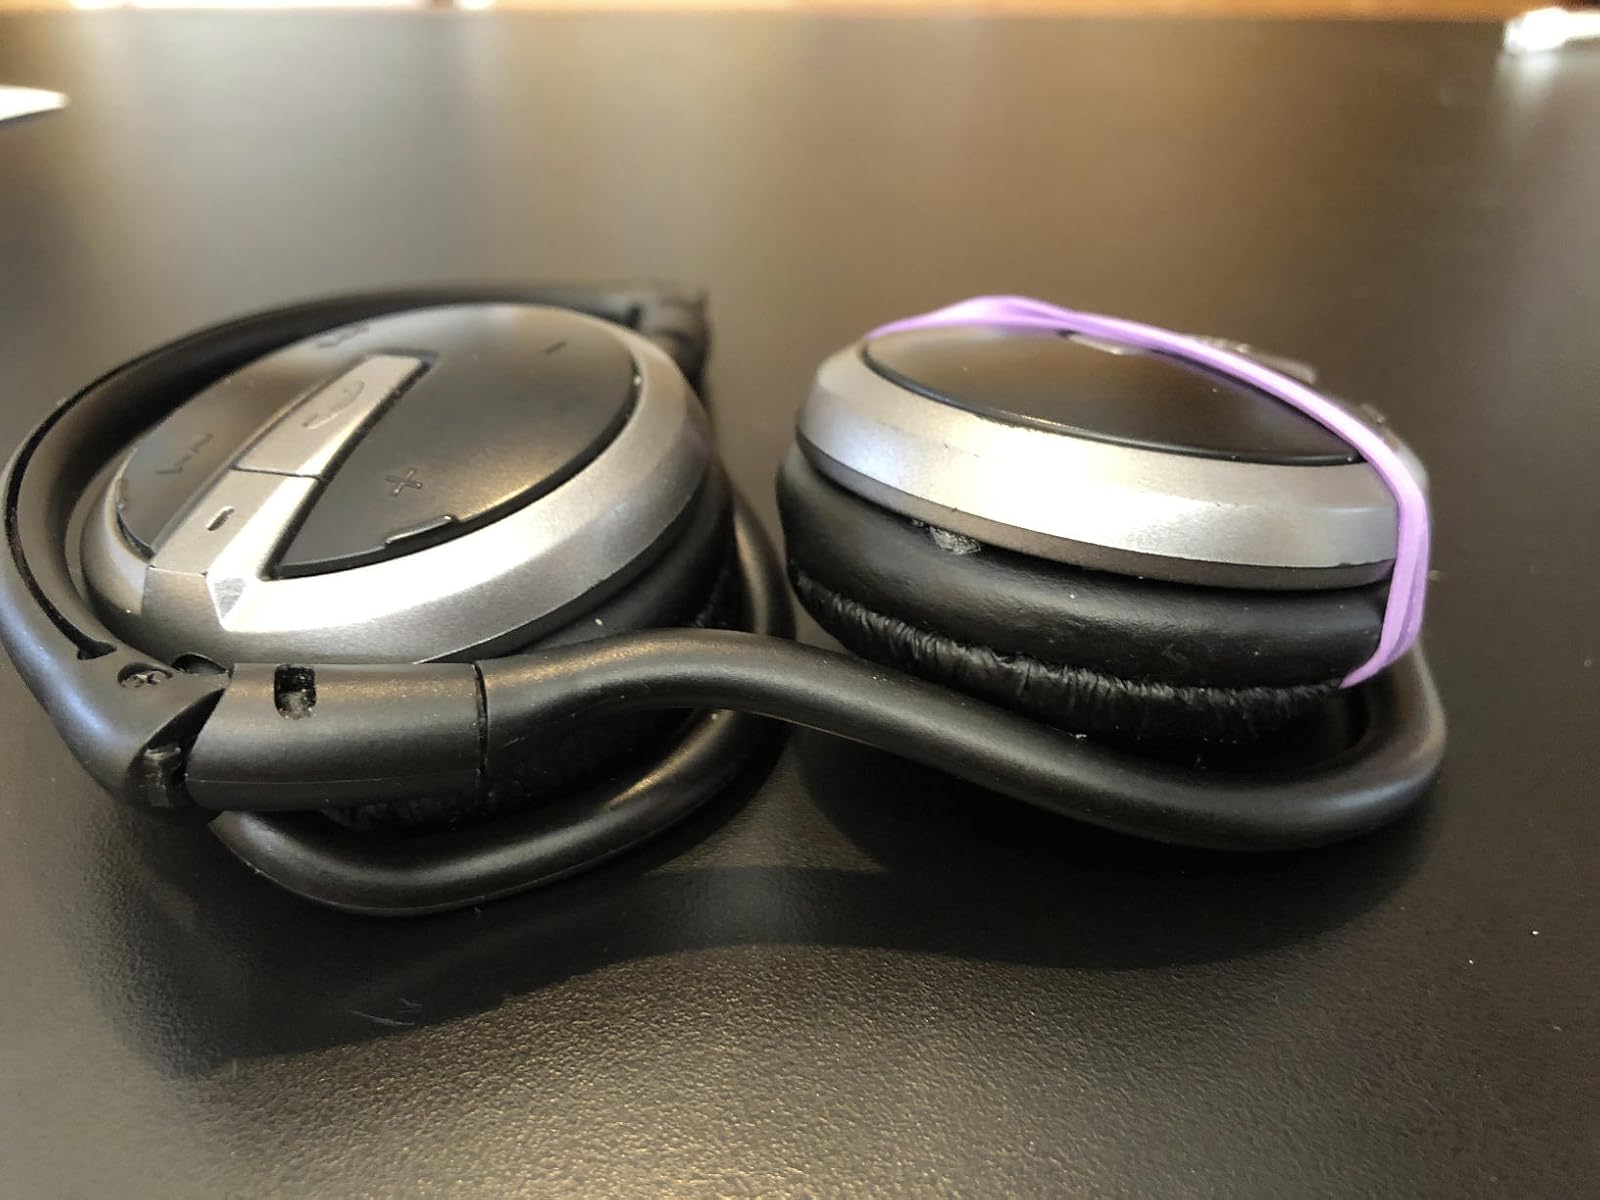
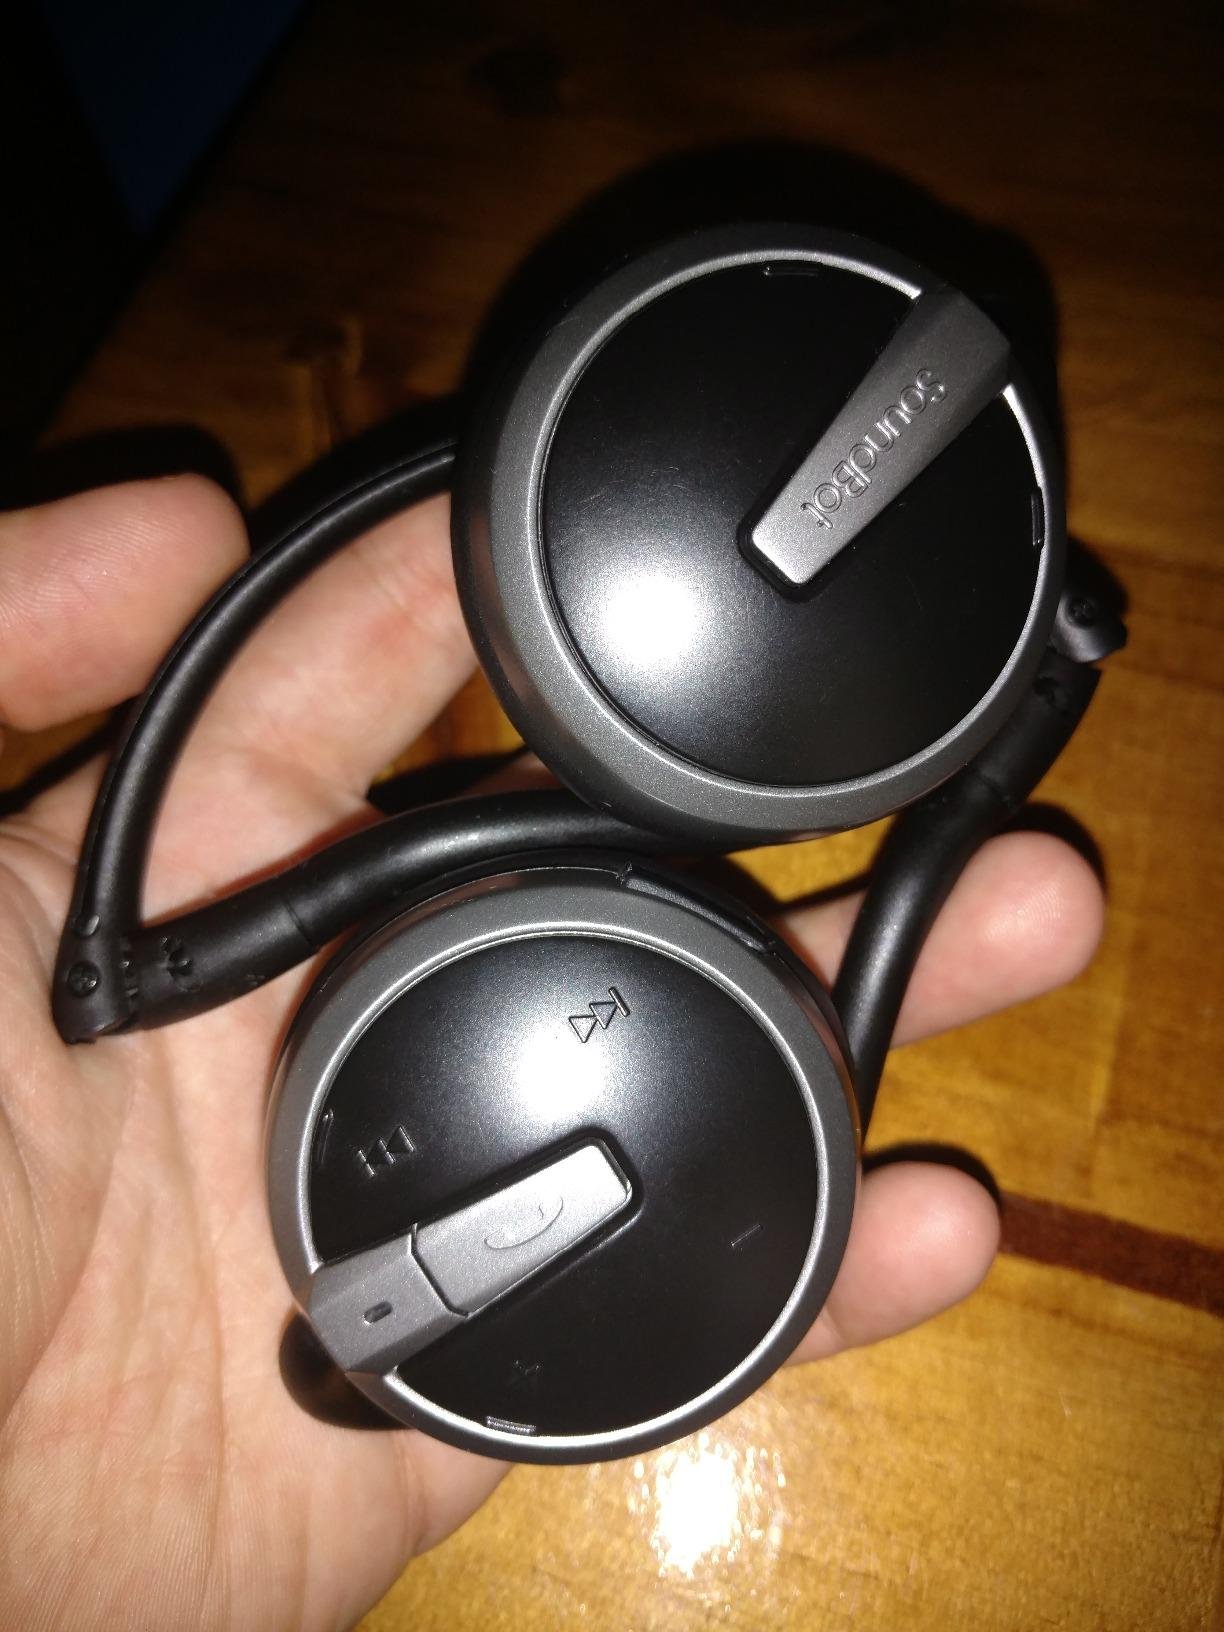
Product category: headphones
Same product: yes